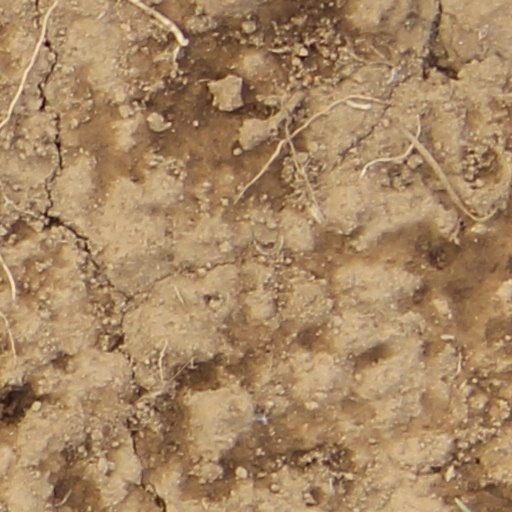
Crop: wheat